James G. Stavridis

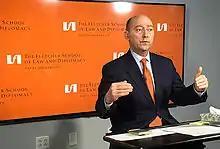
Admiral Stavridis in the remote studio at The Fletcher School in 2016

Since leaving active duty, Stavridis has frequently appeared on major broadcast and cable television networks to comment on national security and foreign policy matters. He has frequently appeared on news networks like CNN, Fox News, BBC and Bloomberg, and was chief international diplomacy and national security analyst for NBC News and MSNBC. He is a Bloomberg Opinion columnist and senior military analyst for CNN and has written hundreds of articles in many diverse publications including Time, Nikkei Asian Review, Foreign Policy, Huffington World Post, and Proceedings, the magazine of the U.S. Naval Institute. Many of his media appearances and writings are linked from the news page of his personal website.